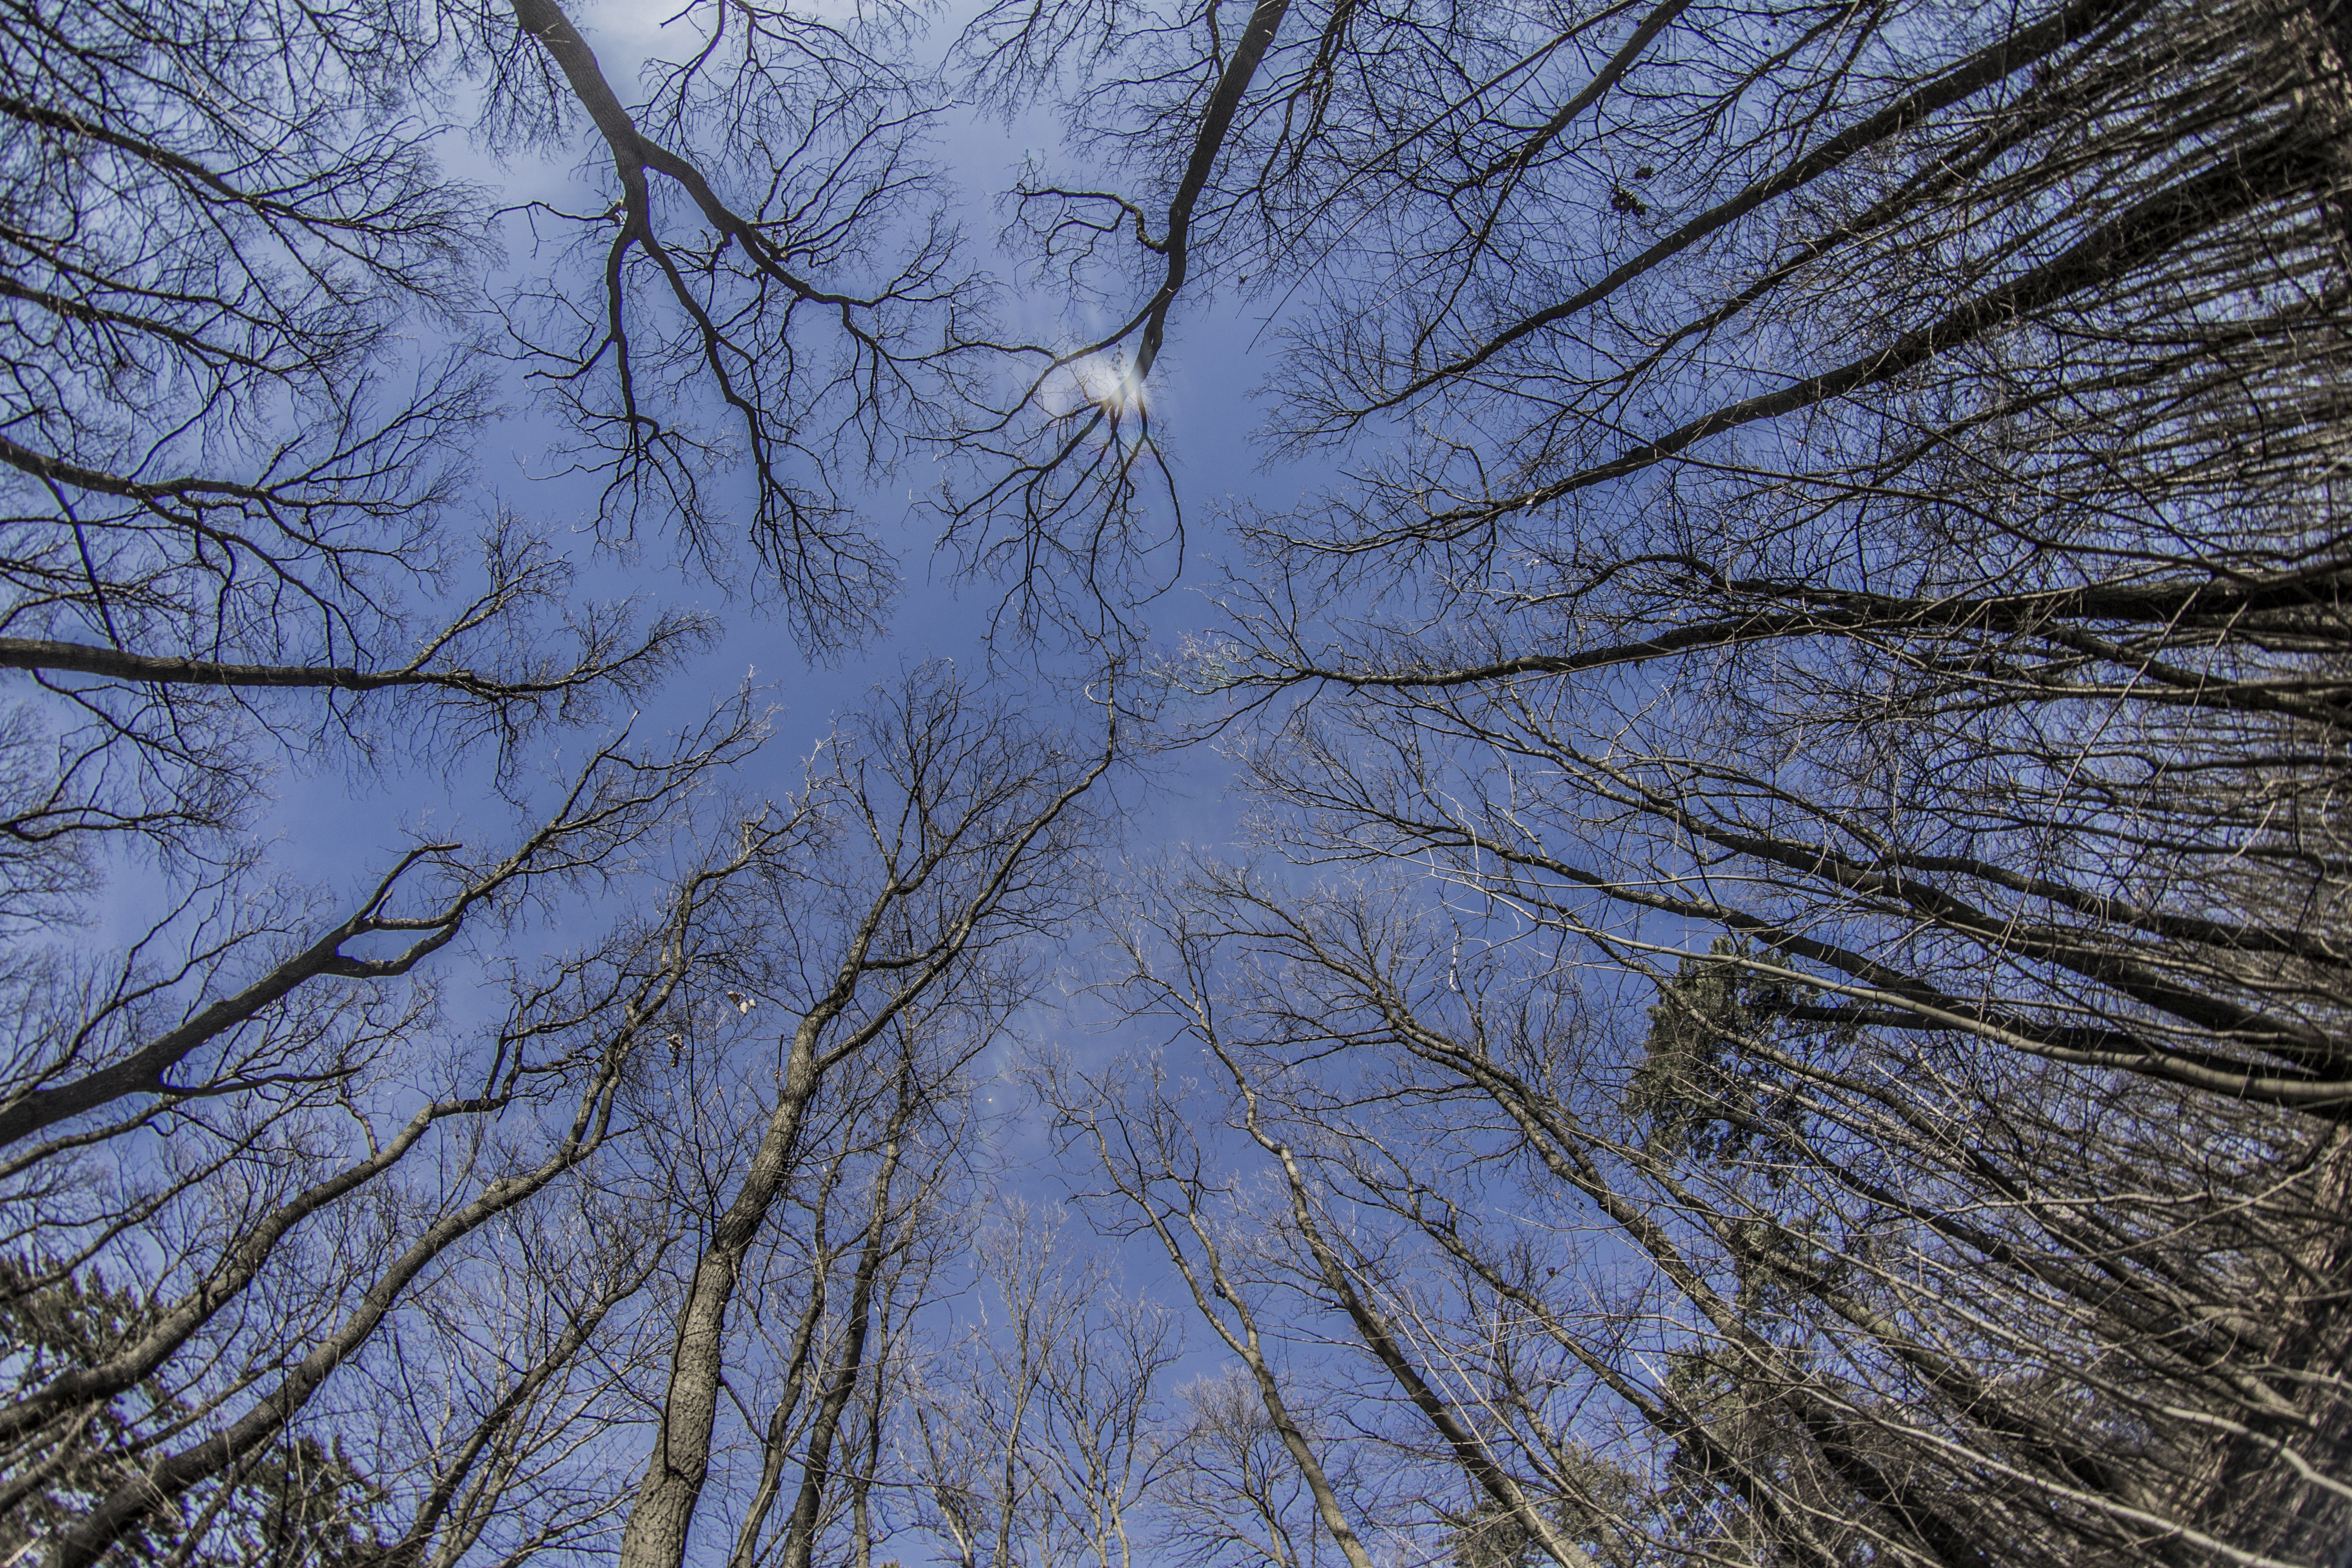
tree, nature, forest, branch, snow, winter, plant, sky, sunlight, leaf, frost, ice, season, twig, cool image, freezing, woody plant